History of the Russian Orthodox Church

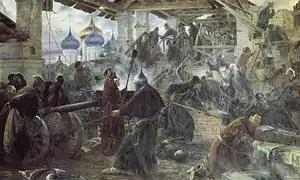
Russian Orthodox monks defend the Trinity Monastery against Polish troops during the Time of Troubles, painting by Sergey Miloradovich

The Novgorodian prince Alexander Nevsky, later canonized as a saint, submitted to the Mongols while also stopping the eastward advance of the Teutonic Knights. He became the grand prince of Vladimir and delivered the tribute to the khan in Sarai. The appanage principality of Moscow, which was originally established for Alexander's youngest son Daniel, became one of the leading principalities and it began a steady rise to dominance. After Kiev lost its significance following the Mongol invasions, Metropolitan Maximus moved his seat to Vladimir in 1299, "being unable to tolerate Tatar violence", according to a later chronicle.